Eucalyptus canaliculata

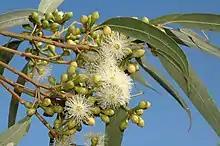
flower buds and flowers

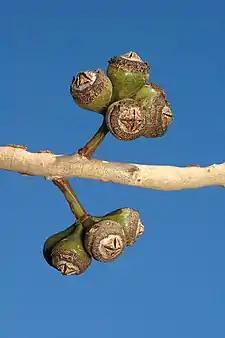
fruit

"Eucalyptus canaliculata" is a tree that typically grows to a height of and forms a lignotuber. It has smooth, mainly grey bark with patched of brown or pink and becomes granular with age. Young plants and coppice regrowth have lance-shaped to egg-shaped leaves long, wide, different shades of green on either side, and that always have a petiole. Adult leaves are a darker green on the upper surface, lance-shaped to curved, long, wide on a petiole long. The flower buds are arranged in groups of seven on a flattened peduncle long, the individual buds on a pedicel long. Mature buds are oval to diamond-shaped, long and wide with a conical to rounded operculum that is narrower than the floral cup. Flowering has been observed in February and the flowers are white. The fruit is a woody, conical or hemispherical capsule, long, wide and larger than other grey gums. The valves of the fruit extend well beyond the rim.